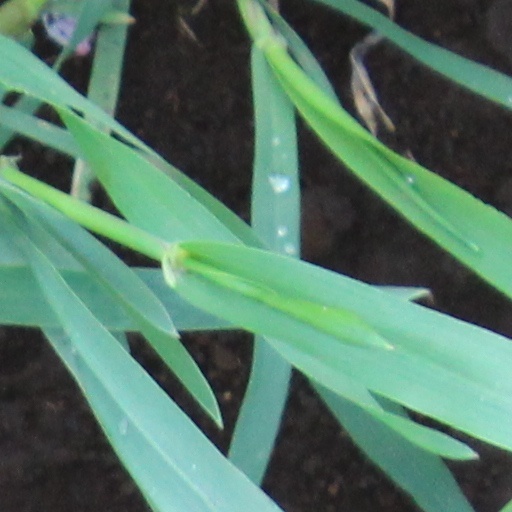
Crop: wheat